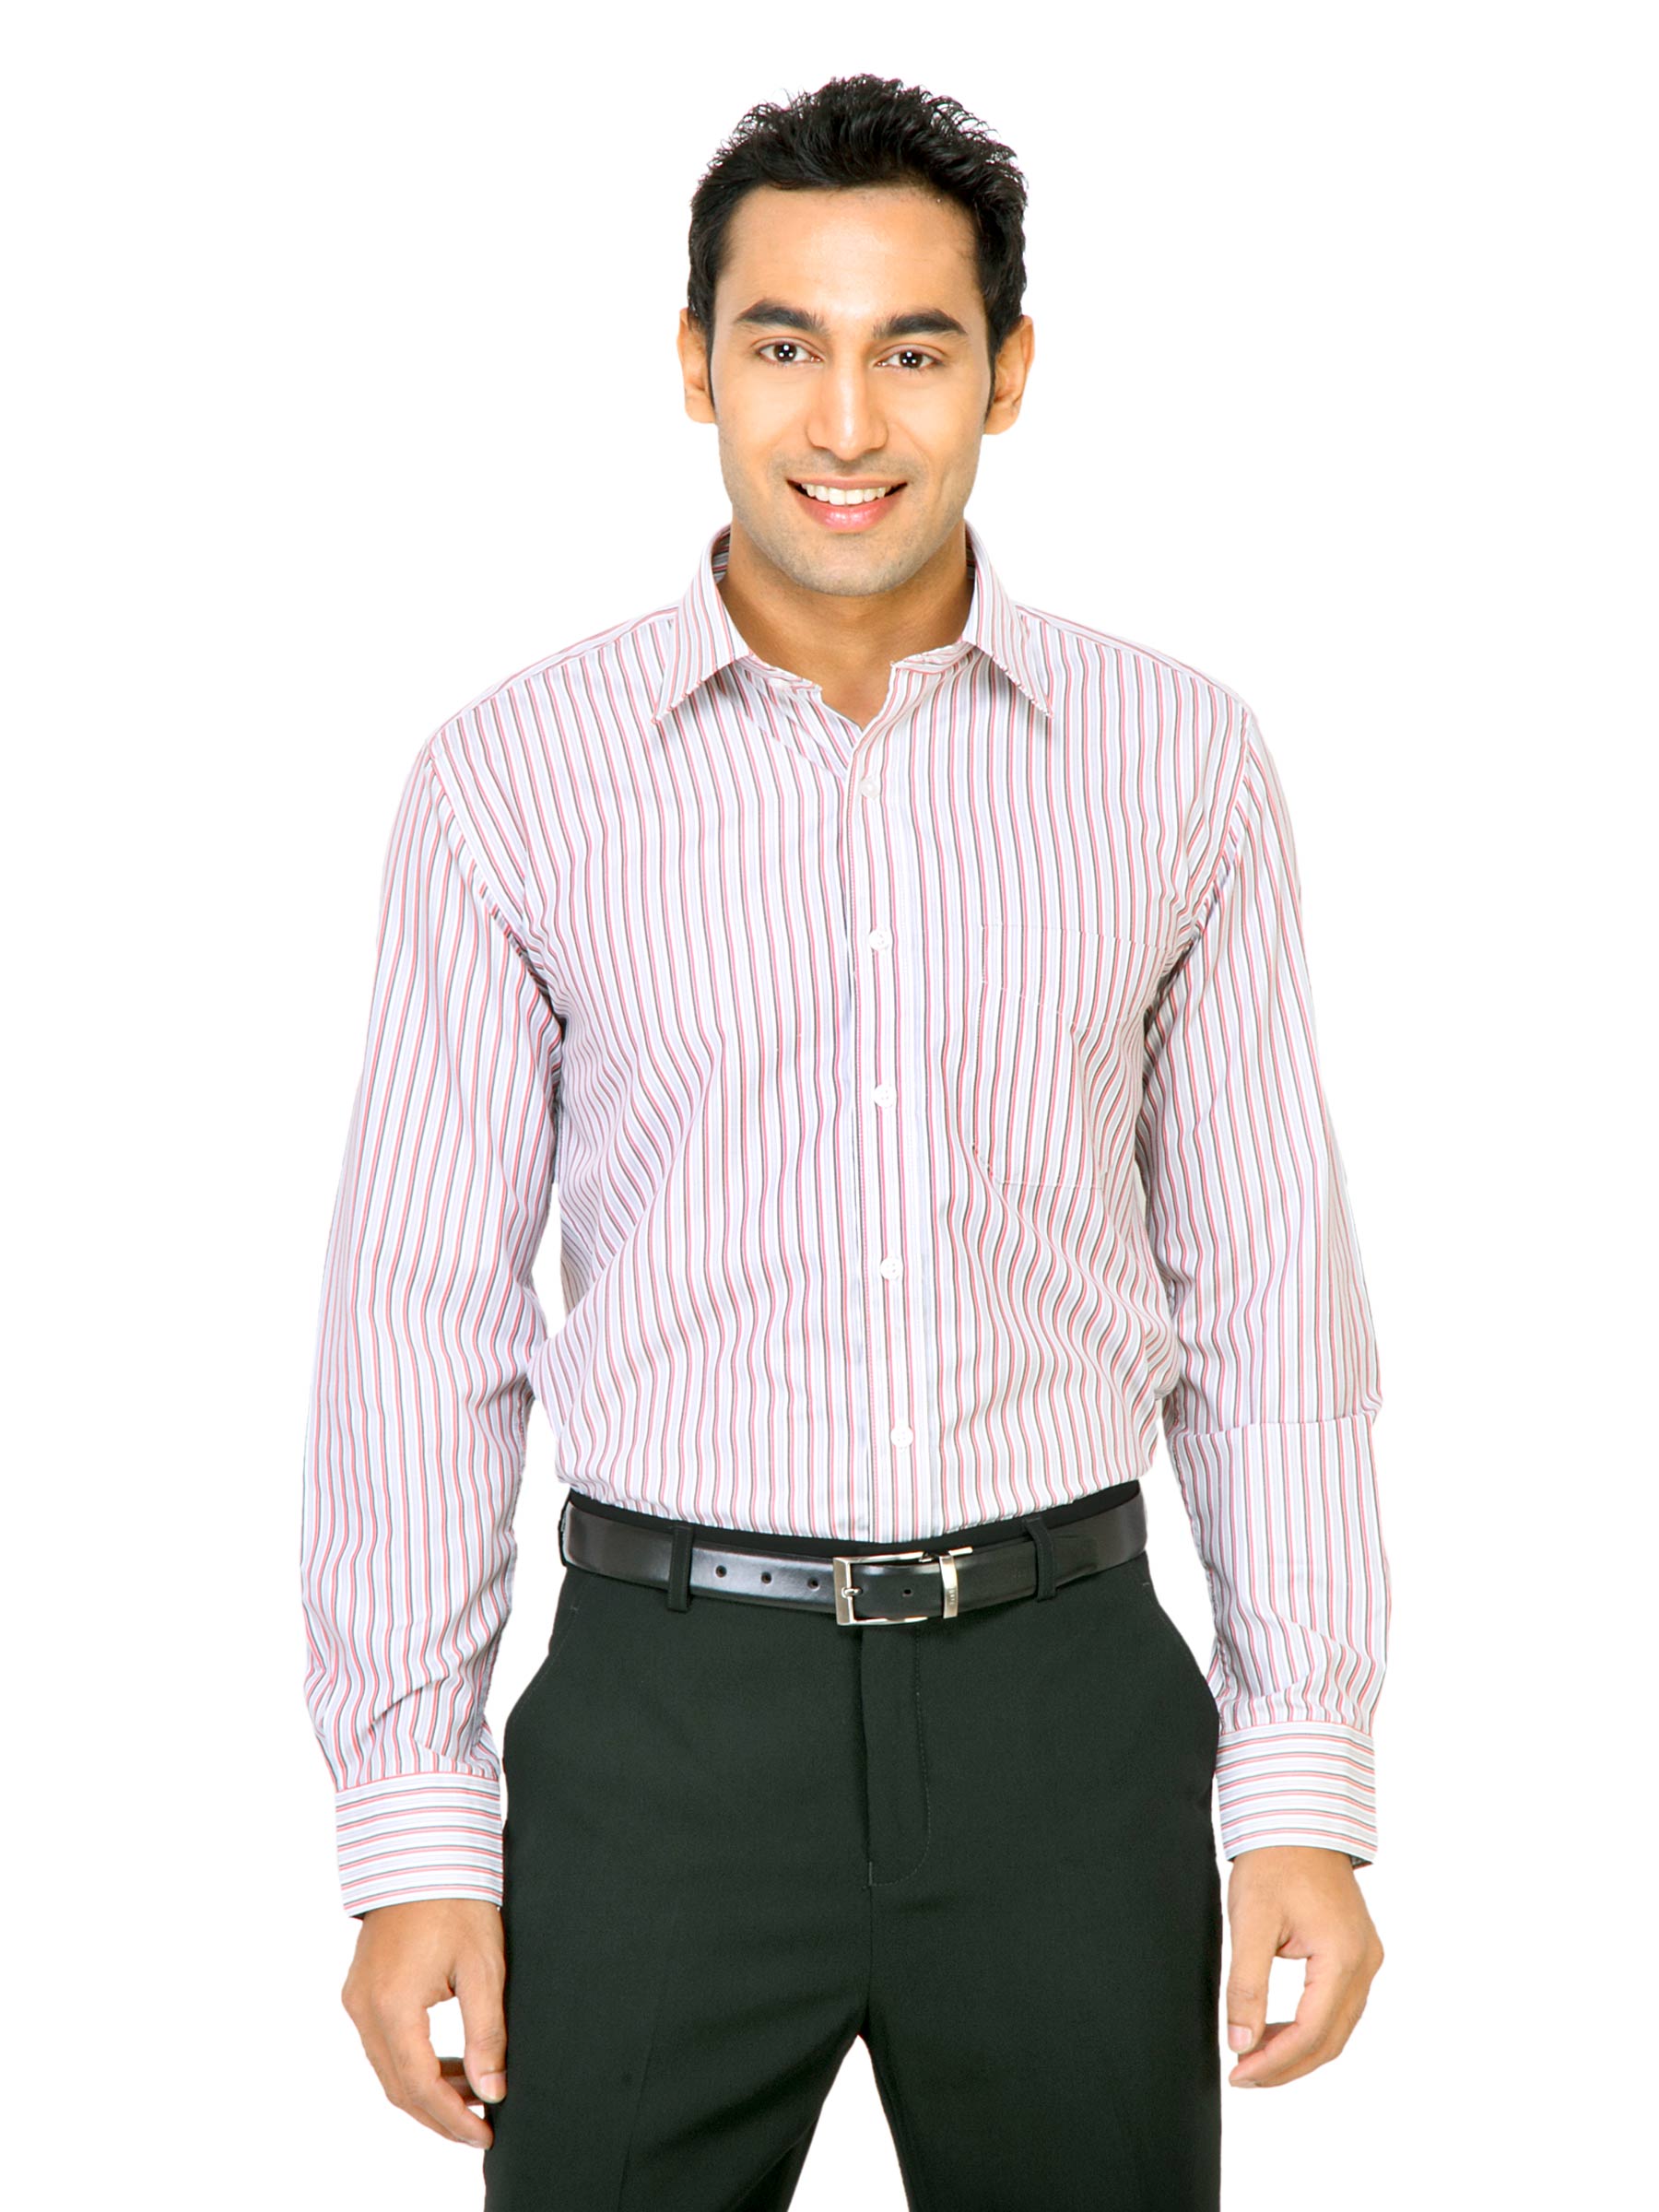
Mark Taylor Men Grey & White Striped Shirt
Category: Apparel / Topwear / Shirts
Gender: Men
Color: Grey
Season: Fall 2011
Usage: Formal